Anti-American sentiment in Korea

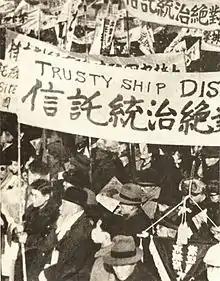
Anti-Trusteeship Campaign in December 1945.

After the Japanese defeat in World War II the United States set up a self-declared government in Korea which pursued a number of very unpopular policies. In brief, the military government first supported the same Japanese colonial government. Then, it removed the Japanese officials but retained them as advisors. The Koreans, before the Americans had arrived, had developed their own popular-based government, the People's Republic of Korea, which is not to be confused with the Democratic People's Republic of Korea, the official name of North Korea. The popular government was ignored, censored, and then eventually outlawed by decree of the U.S. military government. The military government also created an advisory council for which the majority of seats were offered to the nascent Korea Democratic Party (KDP) which mainly consisted of large landowners, wealthy businesspeople, and former colonial officials. The military government, and this advisory council, set up elections for a legislature.